Welcome to Waikiki 2

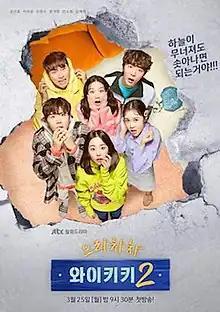
Promotional poster

Welcome to Waikiki 2 is a 2019 South Korean television series starring Lee Yi-kyung, Kim Seon-ho, Shin Hyun-soo, Moon Ka-young, Ahn So-hee and Kim Ye-won. It is the sequel to the 2018 series of the same title. It aired on JTBC from March 25 to May 14, 2019, every Monday and Tuesday at 21:30 (KST).